Shufflepuck Café

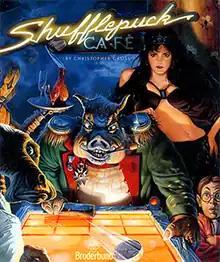
Cover art by Gary Ruddell

Shufflepuck Café is an air hockey video game developed by Christopher Gross, Gene Portwood and Lauren Elliott for Broderbund (not a table shuffleboard video game, as the name would suggest—though that was the intention when the name was first coined by Christopher Gross). Originally developed for the Macintosh, it was later adapted by Broderbund for the Amiga, Atari ST, Amstrad CPC, Famicom, X68000, PC-98, and MS-DOS.